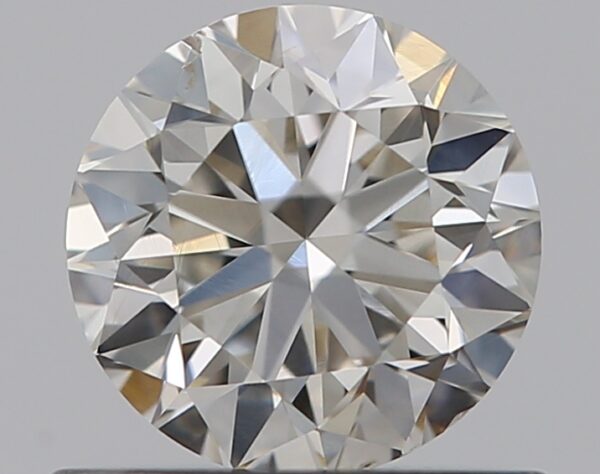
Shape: round
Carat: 0.59
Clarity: SI2
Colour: J
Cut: VG
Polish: EX
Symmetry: VG
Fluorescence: N
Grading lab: GIA
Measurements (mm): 5.19 x 5.23 x 3.34